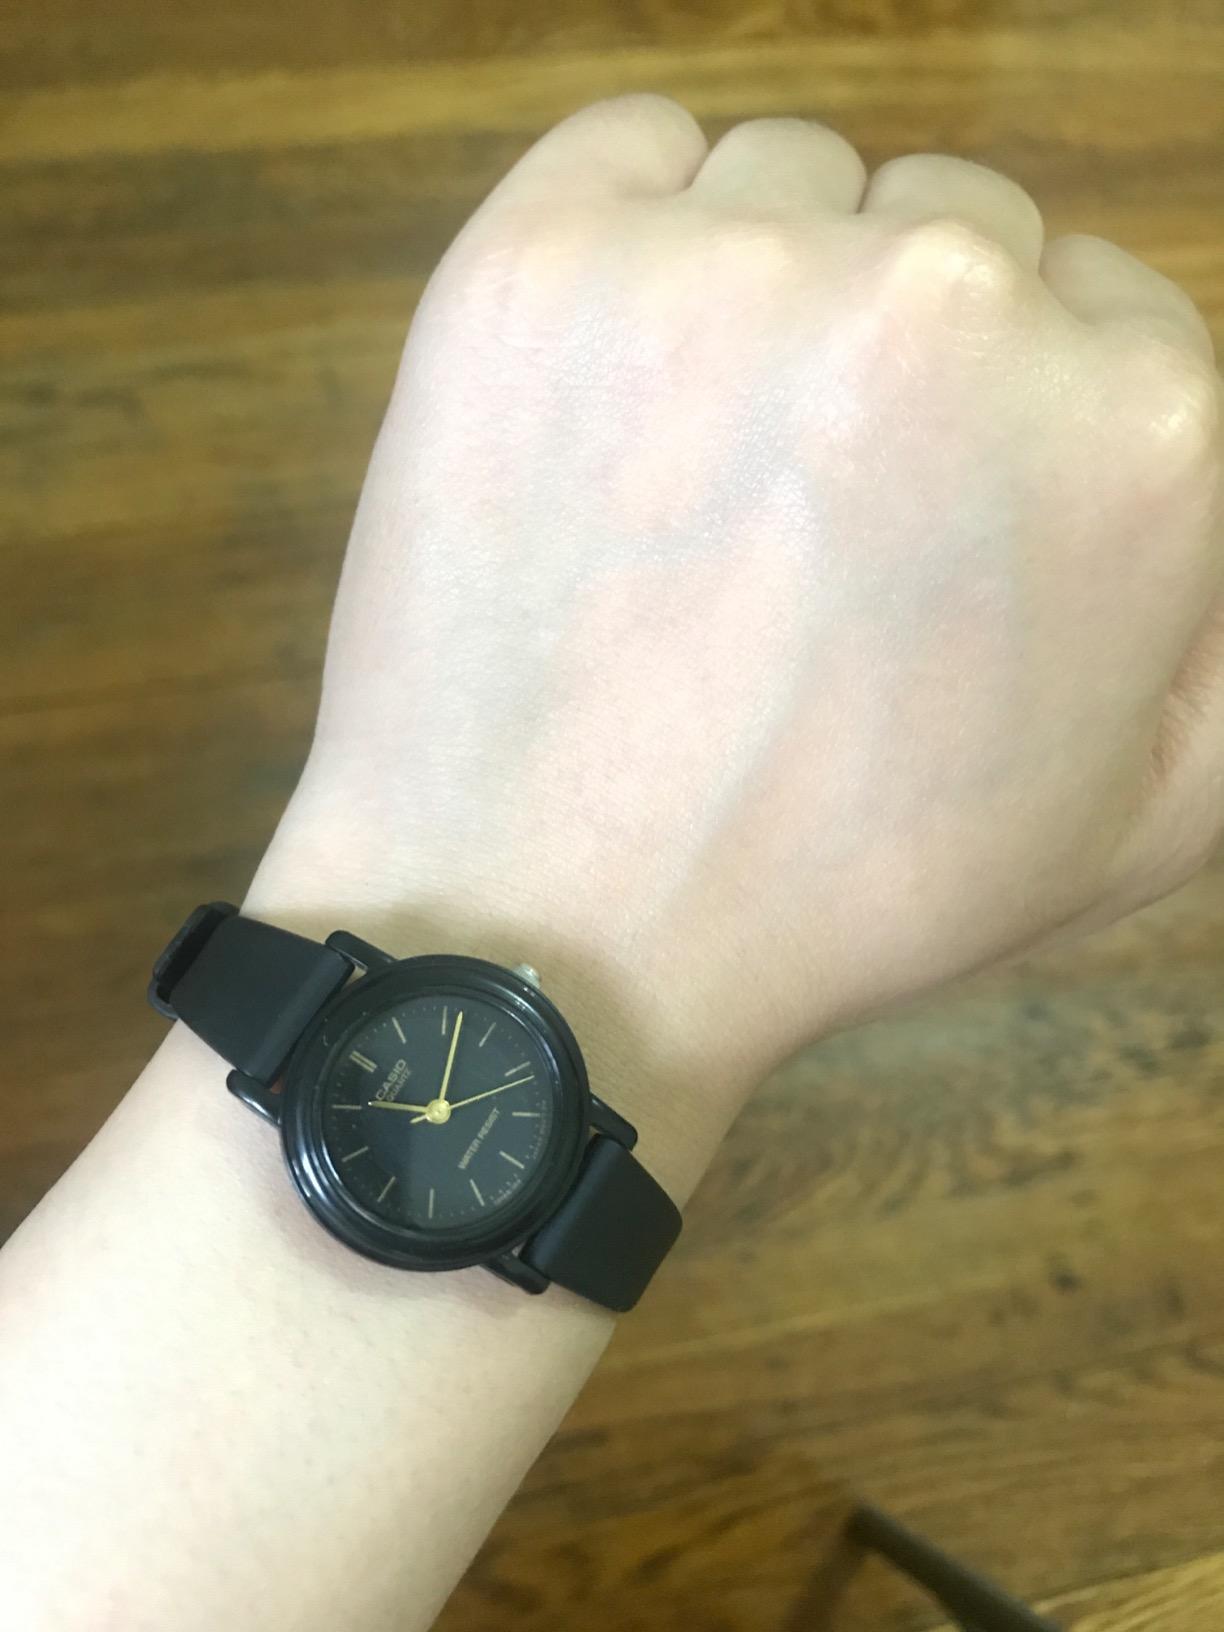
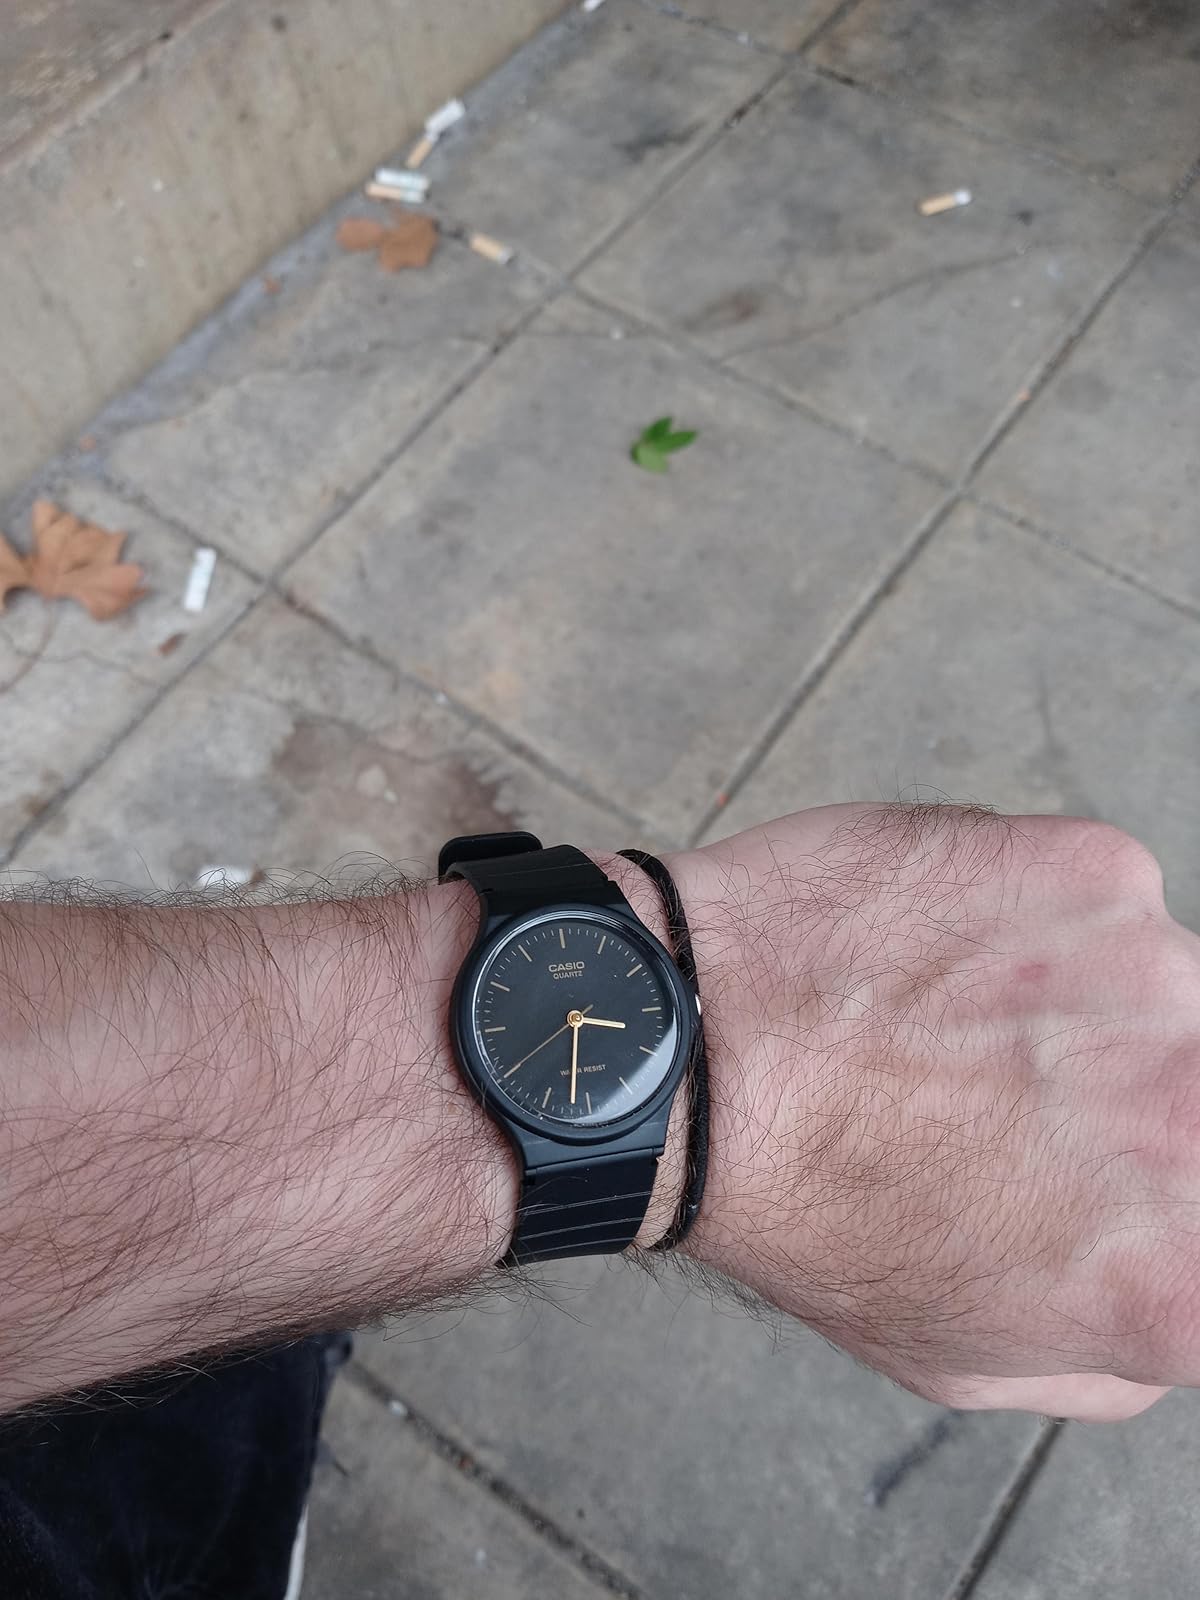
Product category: accessories_watch
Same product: no